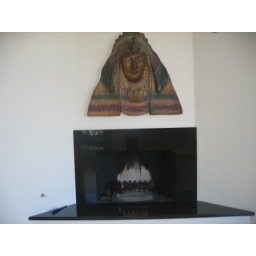
fireplace with egyptian sculpture - the sculpture is an original piece from the Egyptian theater in Hollywood and comes with the house